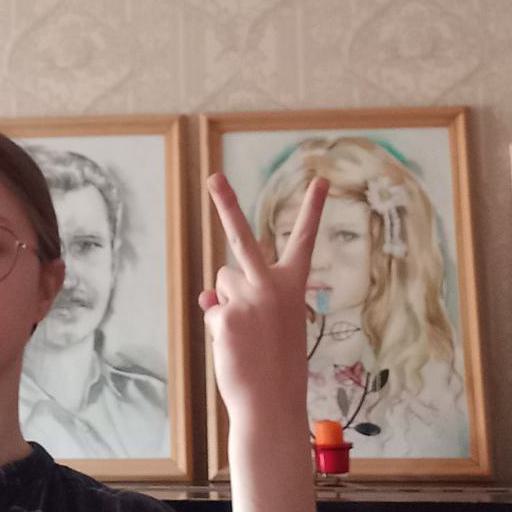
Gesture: peace_inverted